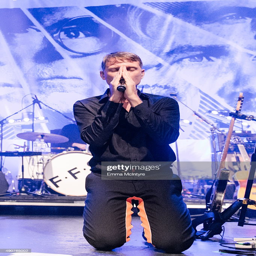
indie rock artist performs live .